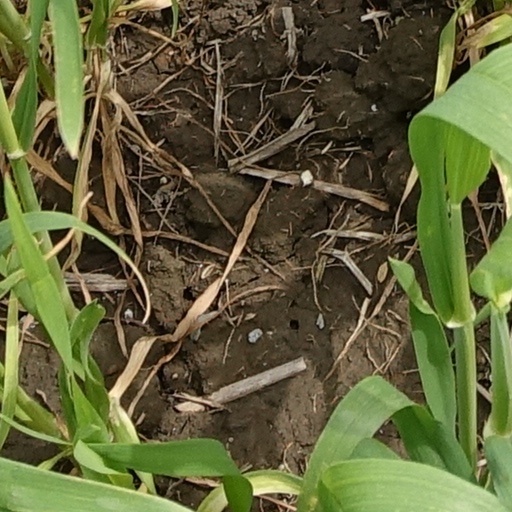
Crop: wheat